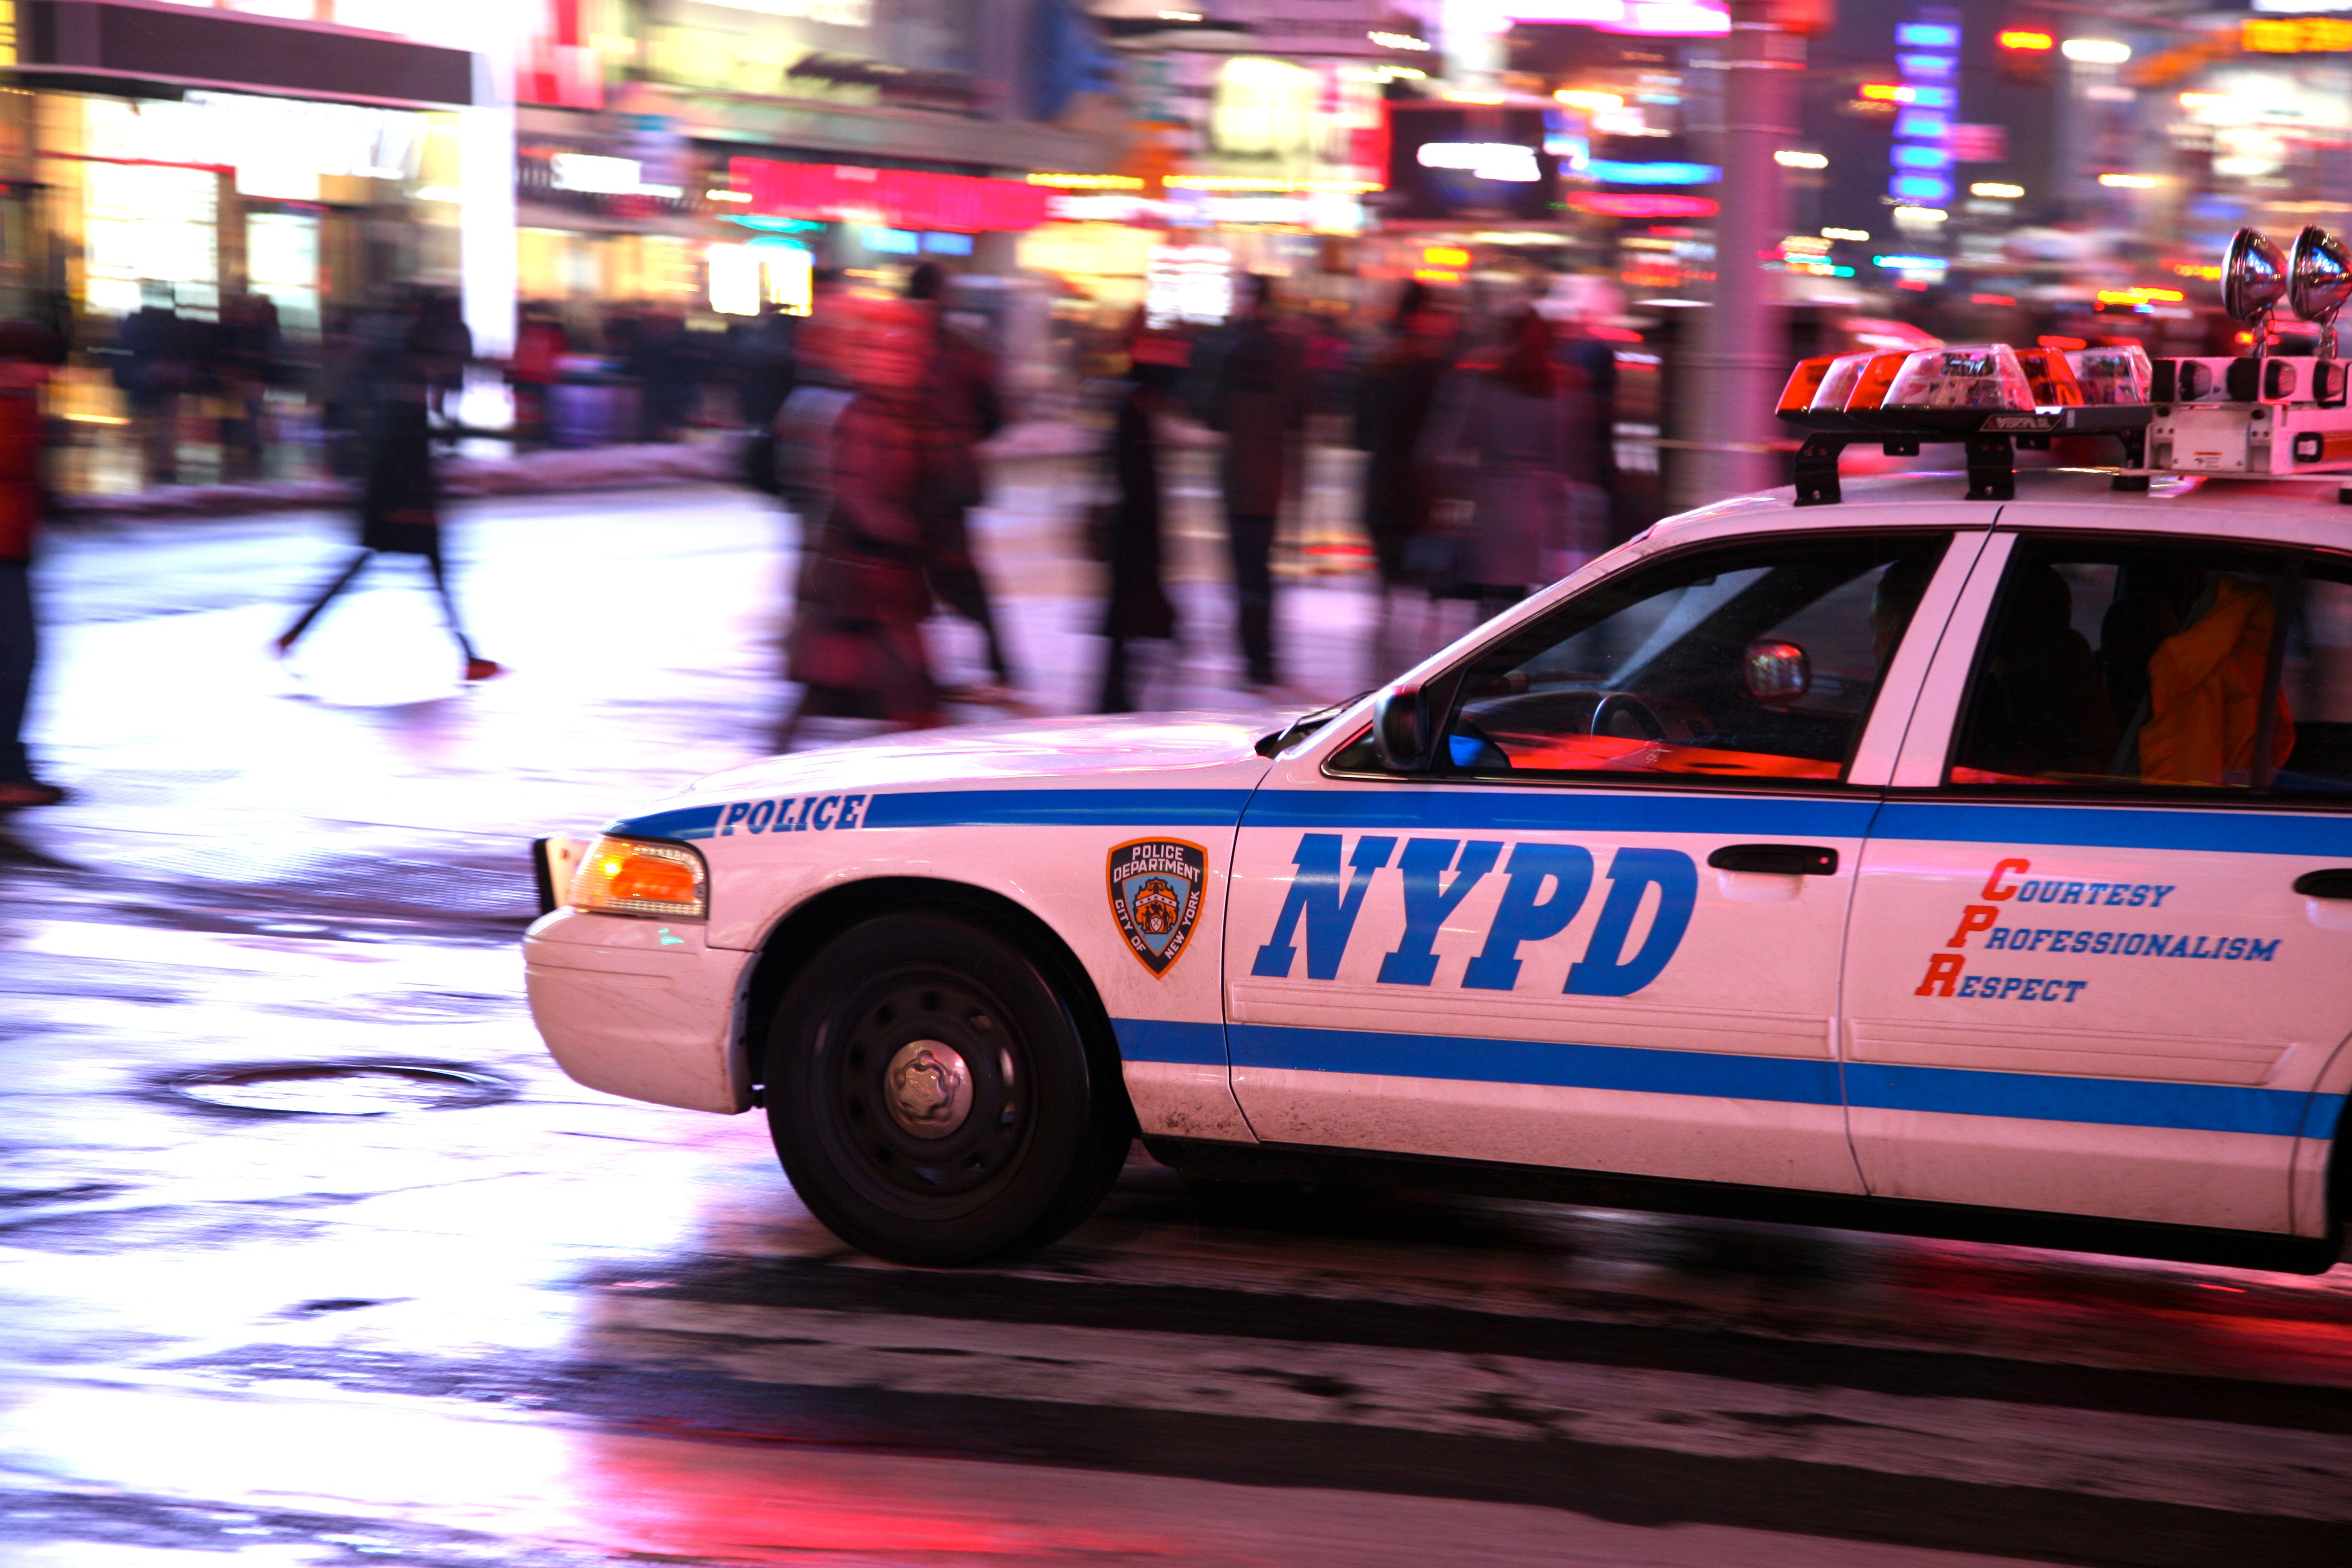
person, traffic, car, manhattan, taxi, vehicle, nyc, public transport, newyork, newyorkcity, ny, police, canon5d, midtown, nypd, canonef24105mmf4lisusm, theatredistrict, timessquare, highwaypatrol, luxury vehicle